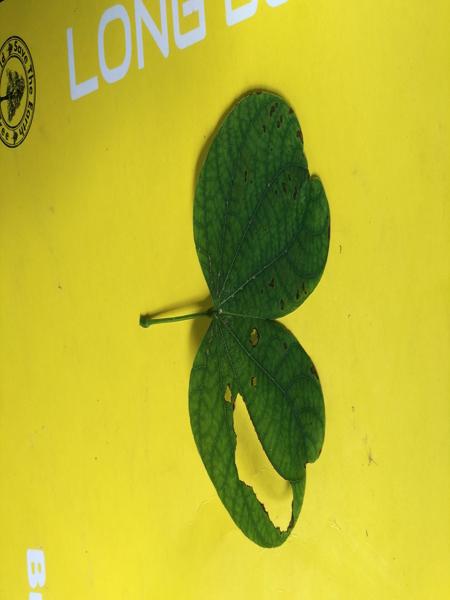
Plant: Kambajala